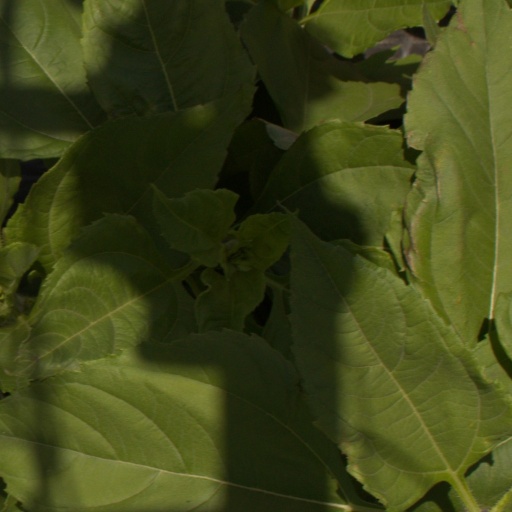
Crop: Jerusalem artichoke